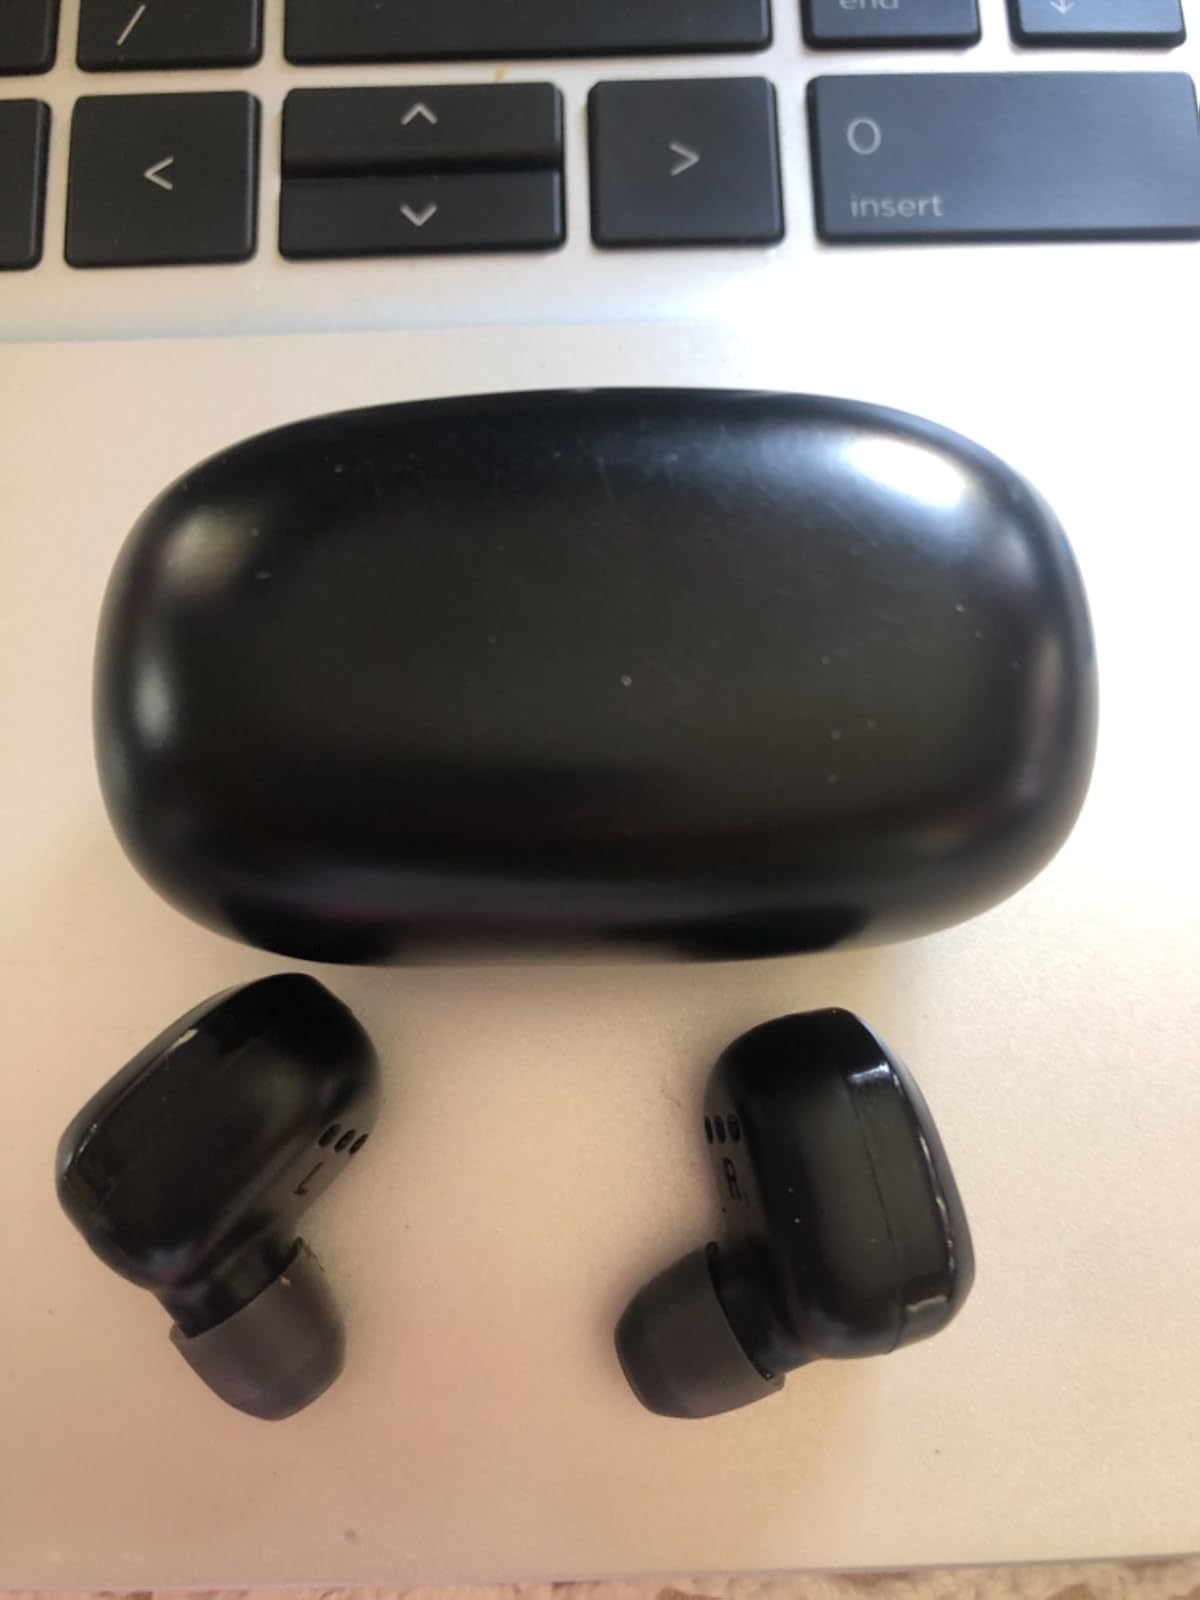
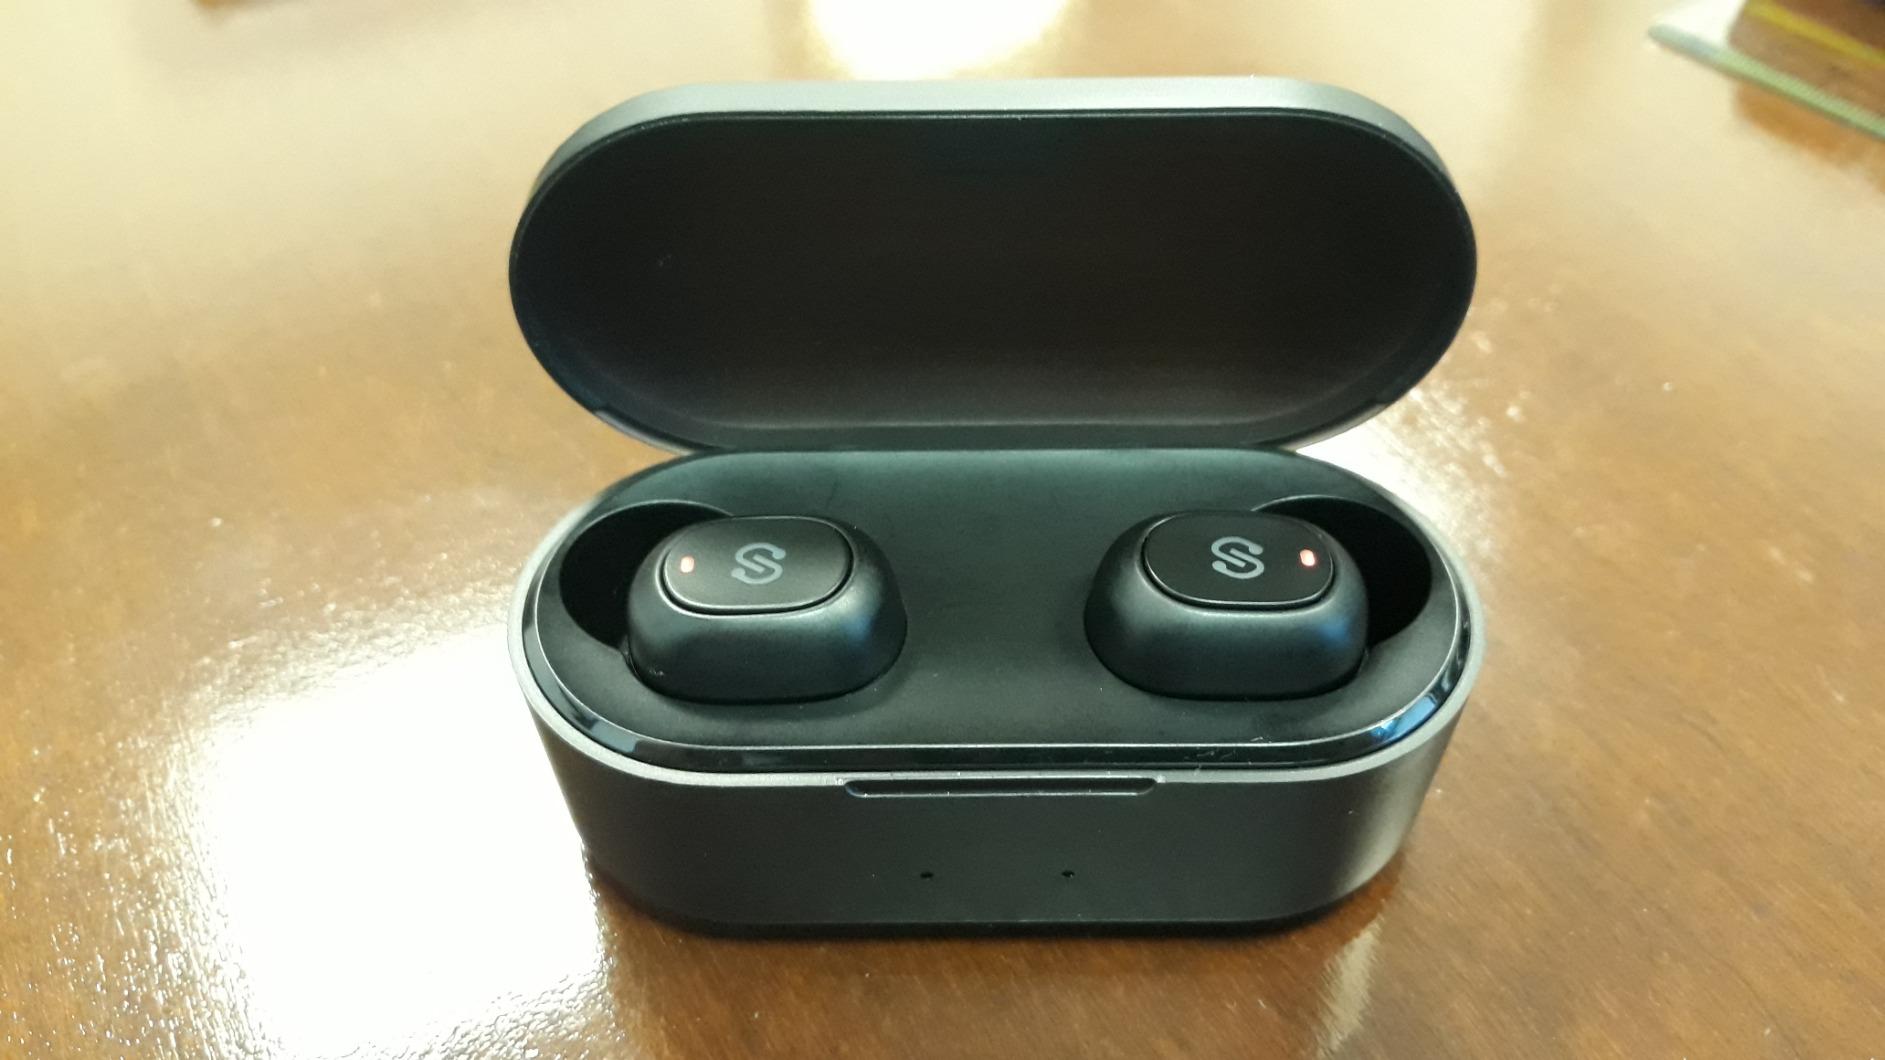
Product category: earbuds
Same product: no